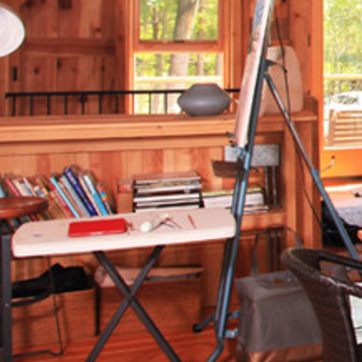
Material: paper